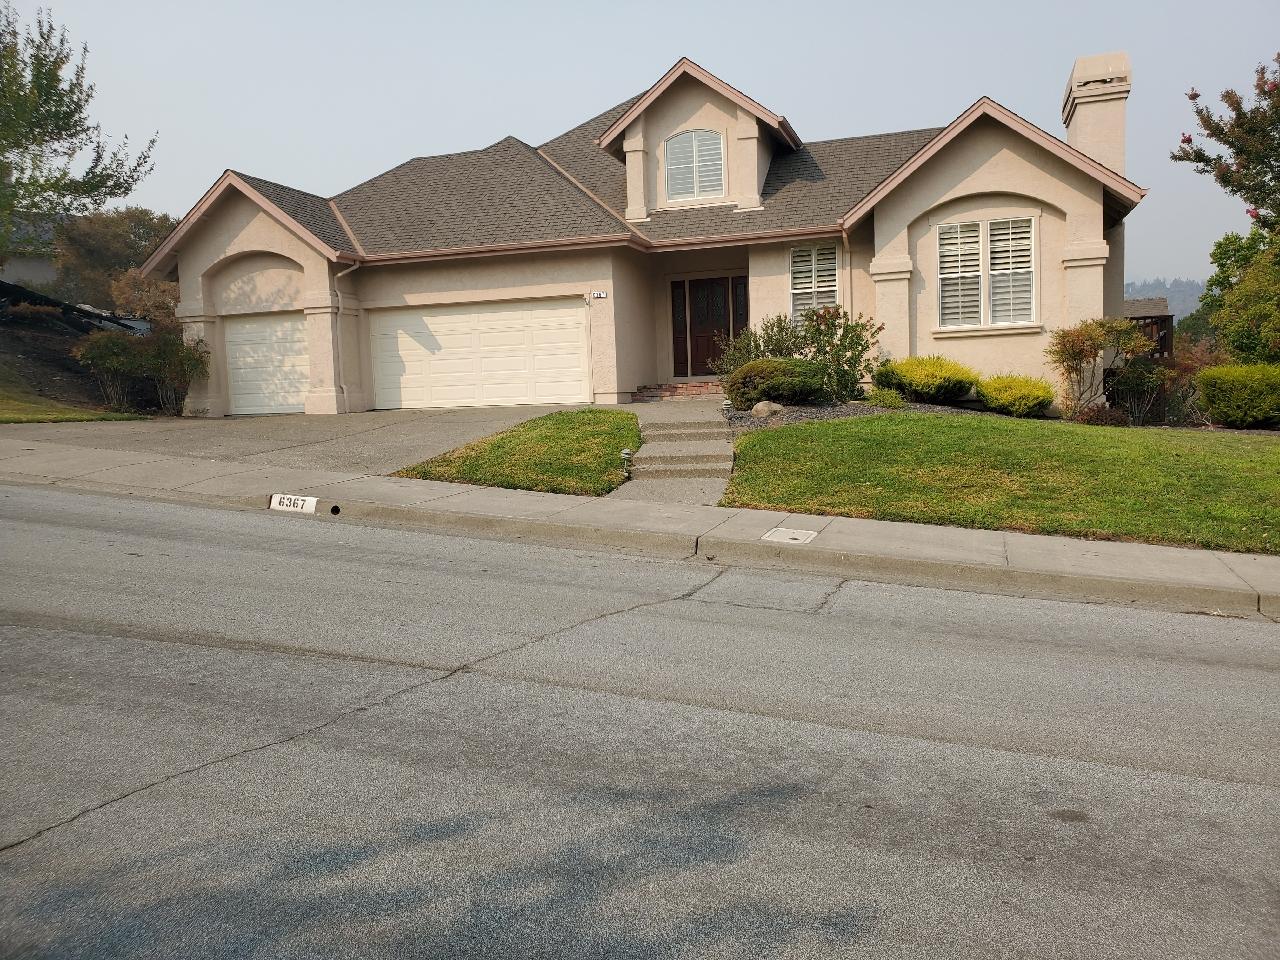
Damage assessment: affected